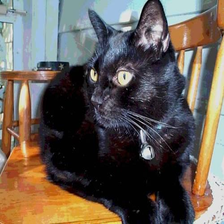
Species: cat
Breed: Bombay